Fort Benghisa

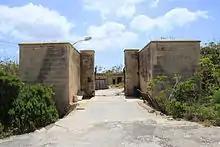
The fort's gatehouse

Initially, a battery called Hassan Battery was proposed at Benghisa Point. However, the design was developed into a polygonal fort in 1909. Construction started in 1910 and was completed in 1912. The fort was armed with two 6 inch and two 9.2 inch breech loading guns. The 17th-century Bengħisa Tower, one of the De Redin towers, was demolished to clear Fort Benghisa's line of fire in 1915.